Thermosiphon

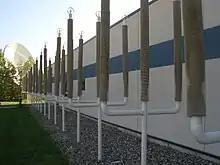
Thermosiphon array at the Fairbanks International Airport, used to chill the permafrost upon which the buildings of the airport are built. The building foundations are at risk of dislocation if the permafrost thaws.

Thermosiphons are used in some liquid-based solar heating systems to heat a liquid such as water. The water is heated passively by solar energy and relies on heat energy being transferred from the sun to a solar collector. The heat from the collector can be transferred to water in two ways: "directly" where water circulates through the collector, or "indirectly" where an anti-freeze solution carries the heat from the collector and transfers it to water in the tank via a heat exchanger. Convection allows for the movement of the heated liquid out of the solar collector to be replaced by colder liquid which is in turn heated. Due to this principle, it is necessary for the water to be stored in a tank above the collector.